Daniel Biss

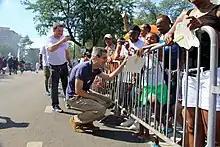
Biss at the Bud Billiken Parade in 2015

On November 10, 2011, Biss announced his intent to run for the Illinois Senate seat held by Senator Jeffrey Schoenberg, who was retiring. He won the election on November 6, 2012, receiving over 66% of the vote, and was sworn in on January 8, 2013. The district included a number of Chicago's northern suburbs, including Evanston, Glencoe, Glenview, Morton Grove, Northbrook, Northfield, Skokie, Wilmette, and Winnetka.